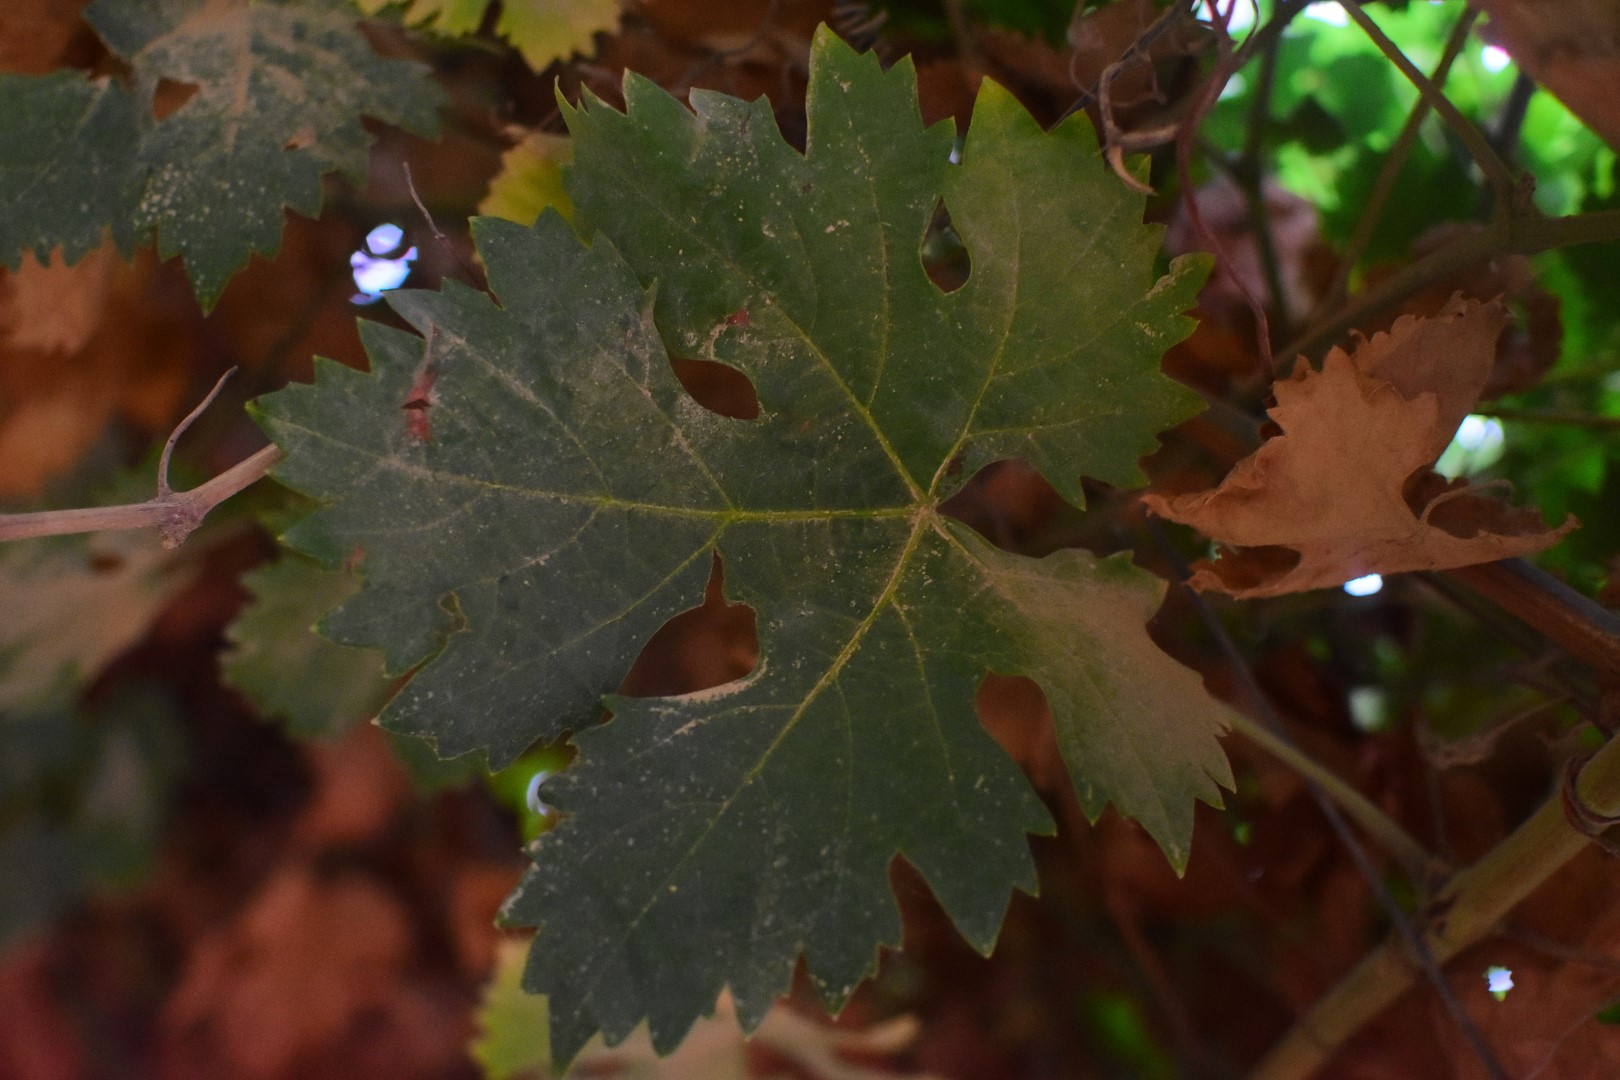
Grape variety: Aswud Balad